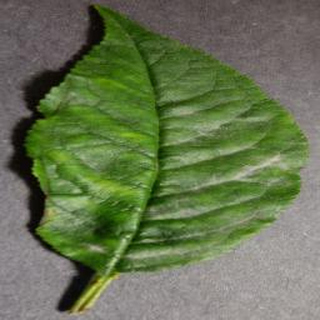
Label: cherry_powdery_mildew